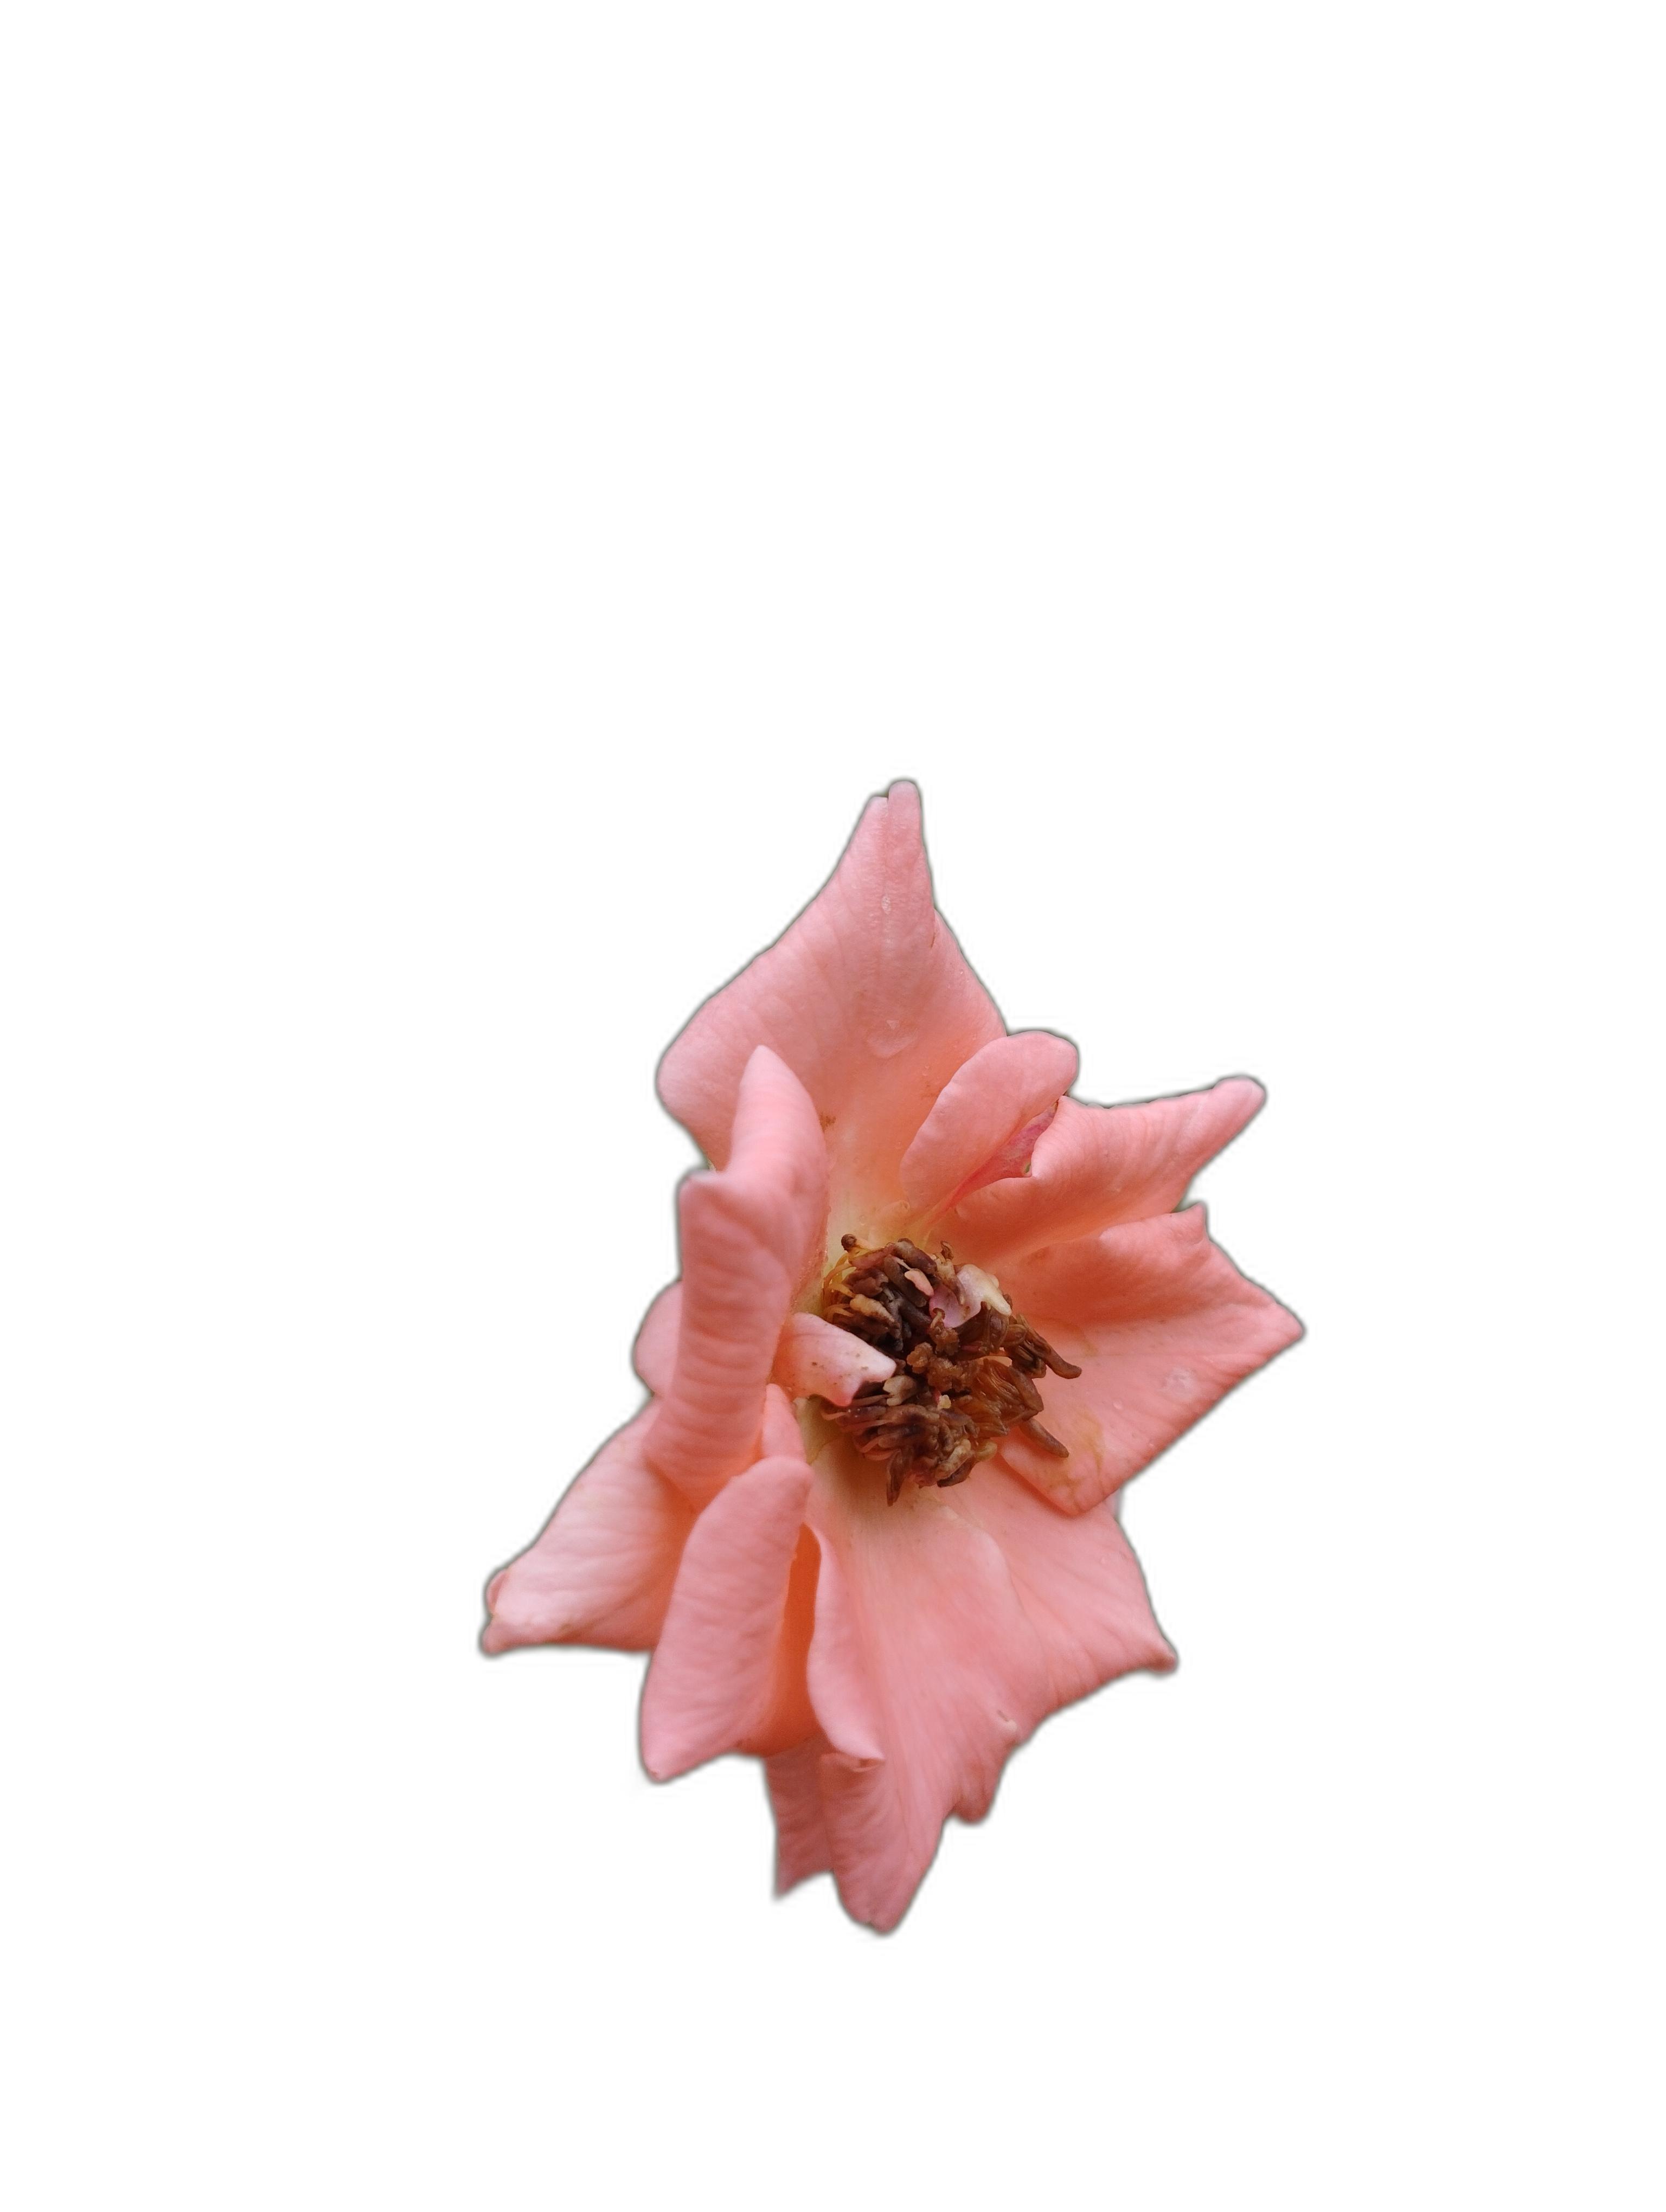
Label: Rose